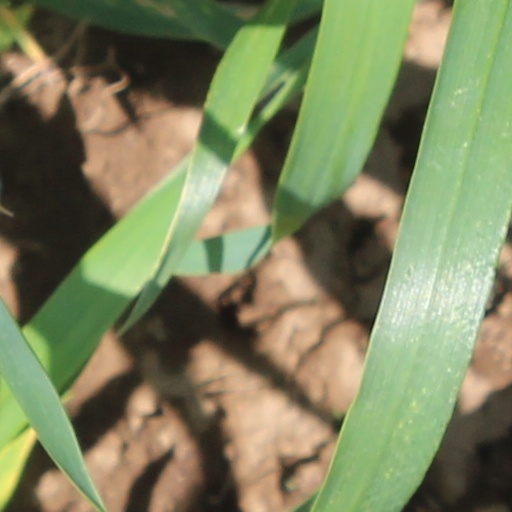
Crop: wheat